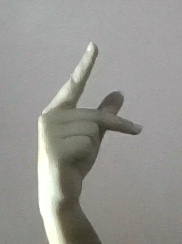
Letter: dha